Canon EOS 550D

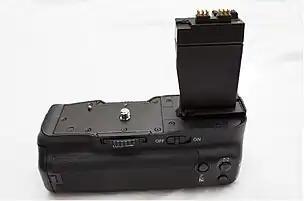

The Canon EOS 550D is an 18.0-megapixel digital single-lens reflex camera, announced by Canon on 8 February 2010. It was available since 24 February 2010, and to US dealers from early March. It is known as the EOS Kiss X4 in Japan, and as the EOS Rebel T2i in the Americas. It is part of Canon's entry- / mid-level digital SLR camera series, and was the successor model to the EOS 500D. It was succeeded by the EOS 600D (Kiss X5 / Rebel T3i) but remained in Canon's lineup until being discontinued in June 2012 with the announcement of the EOS 650D (Kiss X6i / Rebel T4i).